Tønsberg–Eidsfoss Line

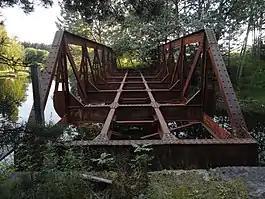
Sundsbyfoss Bridge

The Tønsberg–Eidsfoss Line or TEB is an abandoned railway between Eidsfoss and Tønsberg in Vestfold county, Norway. In use from 21 October 1901 to 31 May 1938, the private railway connected the area of Hof to Tønsberg, the coast and the Vestfold Line of the Norwegian State Railways. The main purpose of the narrow gauge railway was to connect Eidsfos Verk to the mainline, although the railway also operated passenger trains. The line shares with the Holmestrand–Vittingfoss Line (HVB), the two which from 1934 were operated by the same company, Vestfold Privatbaner.